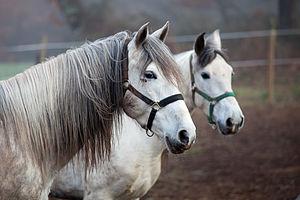
Des chevaux, Codesedo, Doade, Lalín, Galicia (Espagne)